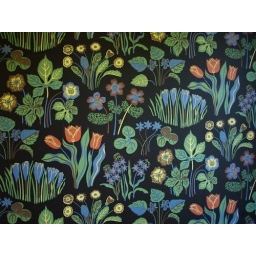
A great wall paper in a museum !